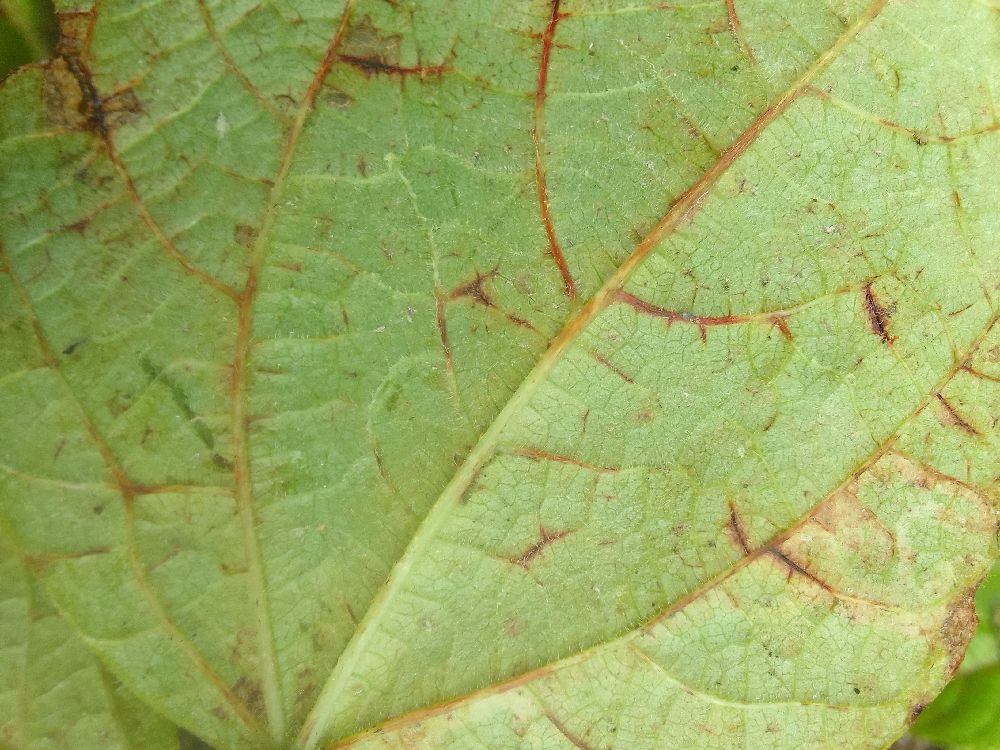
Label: anthracnose